Yulia Chicherina

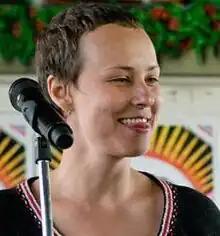
Chicherina in 2009

Chicherina, officially Yulia Dmitriyevna Chicherina, is a Russian pop-rock artist. She has been performing since 1997 and is part of the wave of Uralic rock along with Nautilus Pompilius and Chaif.